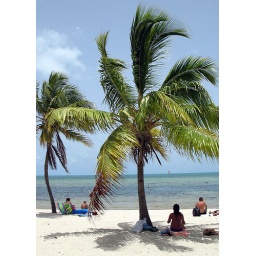
Visitors relax under a tree after taking a dip in a beach in Key West Florida.(RENY PAMPOLINA)